Warszawa Wileńska railway station

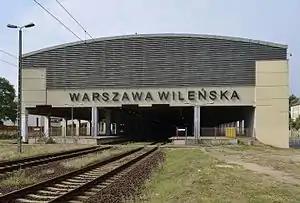

Warszawa Wileńska is a railway station located in the eastern borough of Praga Północ in Warsaw, Poland. It serves mostly local and suburban trains run by Masovian Railways (Polish: "Koleje Mazowieckie").